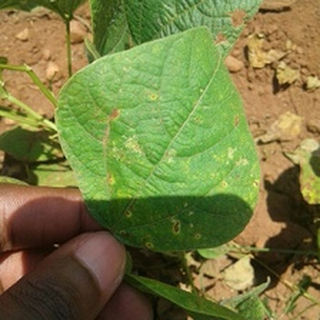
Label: bean_rust